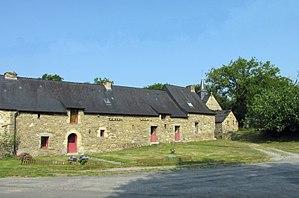
Longère située dans le village de Maubran commune de Peillac
Peillac [pɛjak] est une commune française, située dans le département du Morbihan en région Bretagne.